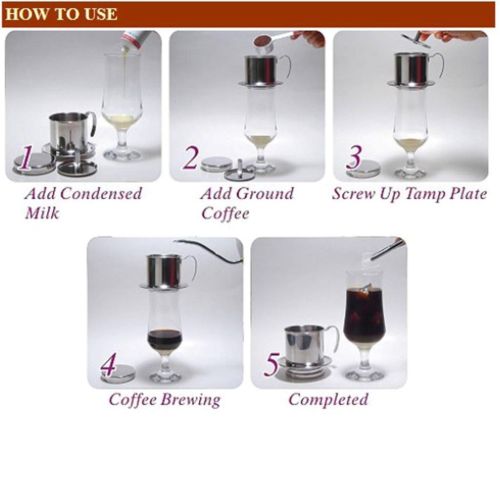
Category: coffee maker